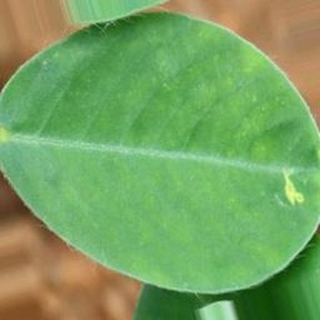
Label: healthy_groundnut